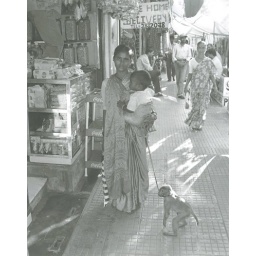
A lady standing on the street in Mumbai, that monkey bit me, but it didn't break the skin....